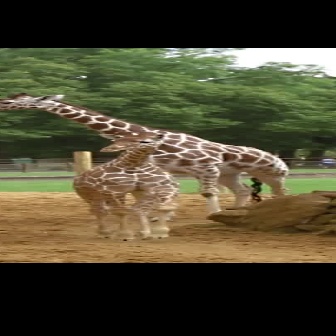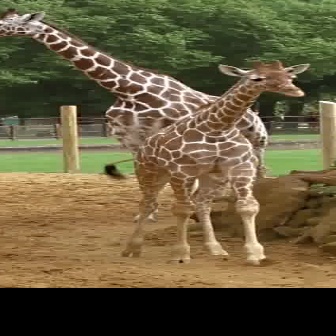
  Please identify the target specified by the bounding box [68,130,181,243] in the first image and locate it in the second image. Return the coordinates in [x_min,y_min,x_max,y_max] format.
Answer: [101,57,310,265]